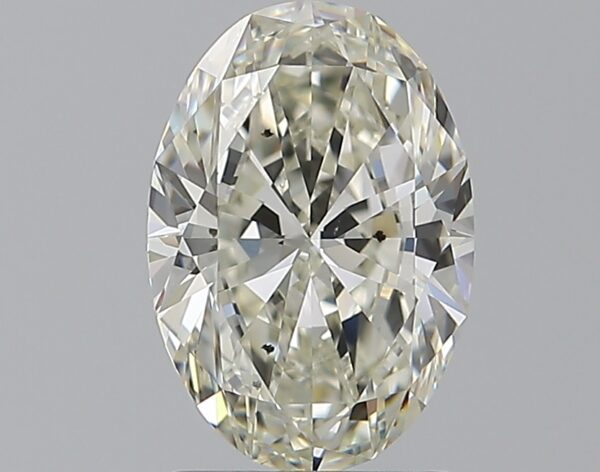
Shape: oval
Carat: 1.51
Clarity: SI1
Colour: J
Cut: EX
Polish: EX
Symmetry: EX
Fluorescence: N
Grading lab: GIA
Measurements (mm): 9.16 x 6.32 x 3.84